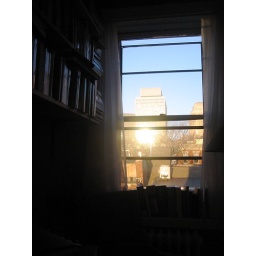
Sunset reflected in a tall window building in downtown Boston. This is the East-facing side of my apartment.